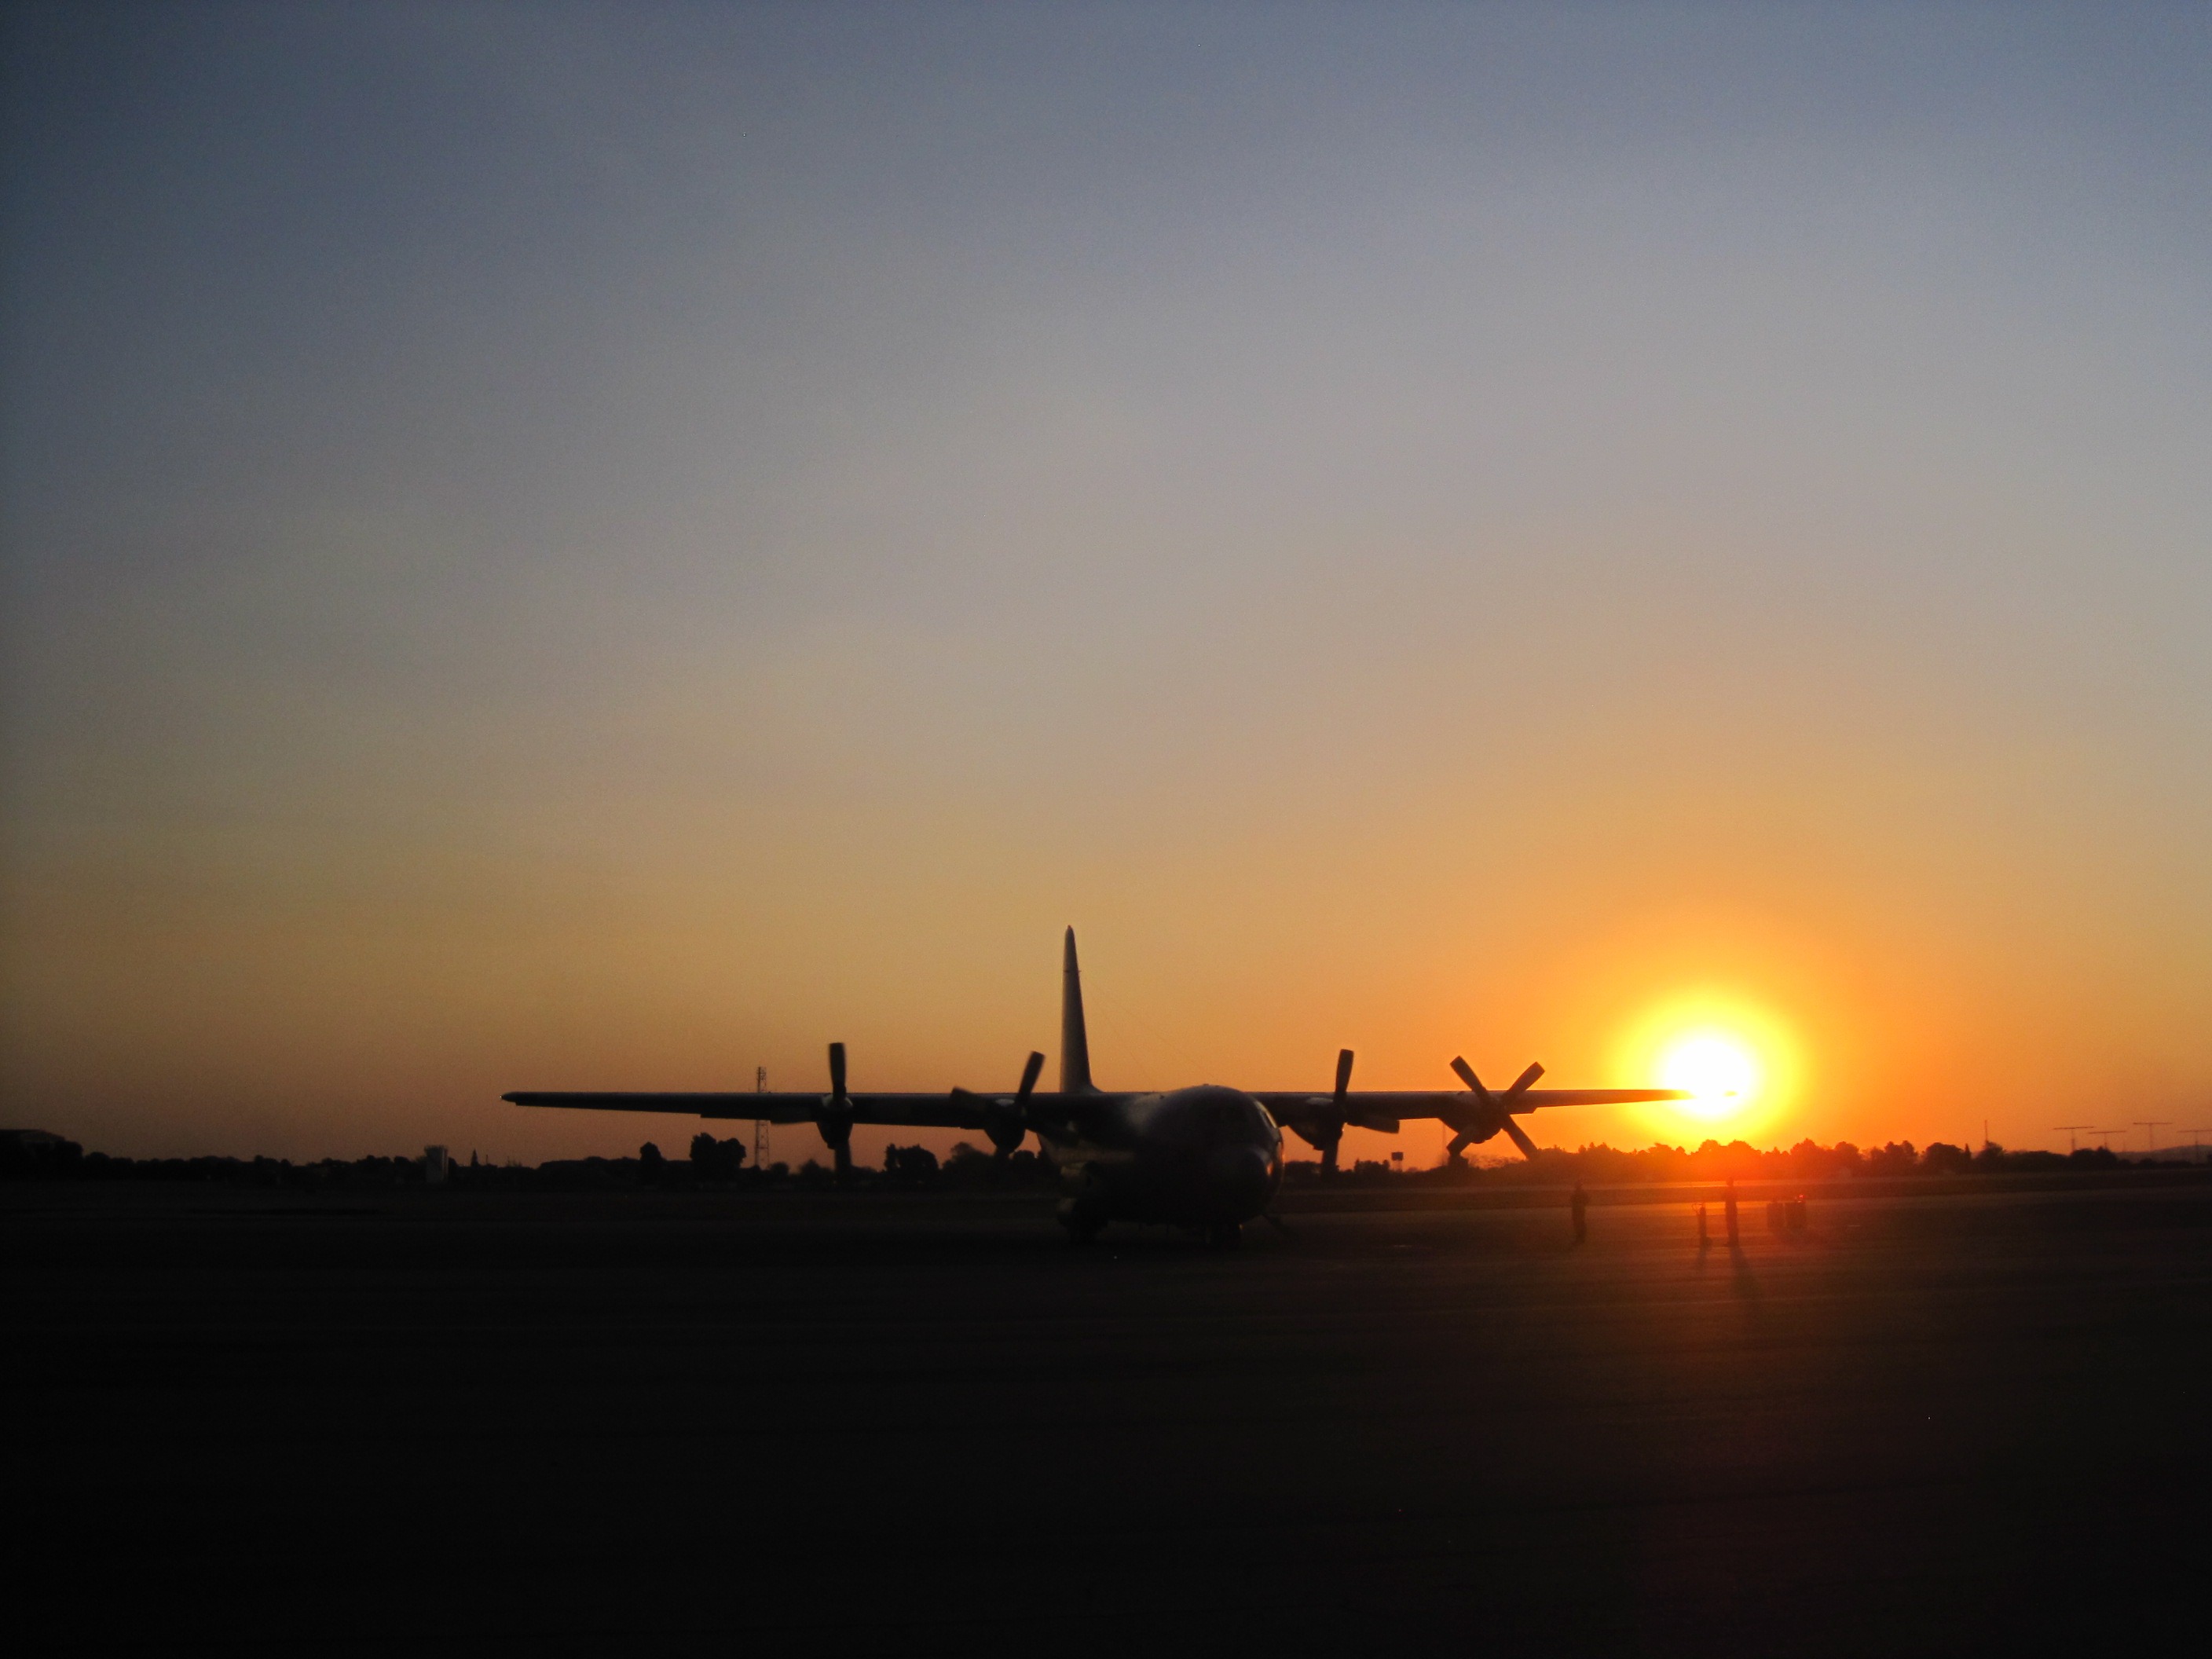
sea, horizon, cloud, sky, sun, sunrise, sunset, sunlight, morning, dawn, aircraft, dusk, transport, evening, twilight, afterglow, flight line, c 130, atmospheric phenomenon, atmosphere of earth